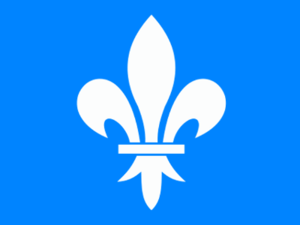
Pavillon royal du Royaume de Tristain de fr:Zero no Tsukaima
Zero no tsukaima est une série de light novel écrite par Noboru Yamaguchi et illustrée par Eiji Usatsuka, mêlant un univers d'heroïc-fantasy à un fond comique. Elle est publiée par Media Factory depuis juin 2004. À la suite du décès de l'auteur en avril 2013, la série est restée inachevée avec 20 tomes publiés sur les 22 prévus. Toutefois, en utilisant les notes laissées par Yamaguchi, l'œuvre est finalement reprise par un autre auteur à partir de juin 2015 pour être proposée en intégralité. L'histoire présente plusieurs personnages de la classe de deuxième année d'une académie de magie dans un monde magique avec les personnages principaux que sont la mage incompétente Louise et son familier venant de la Terre, Saito Hiraga.